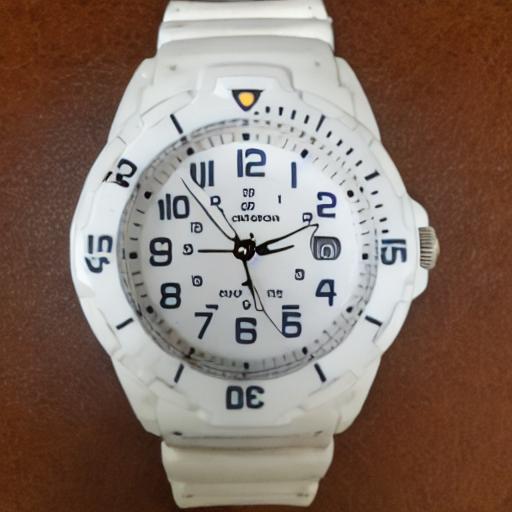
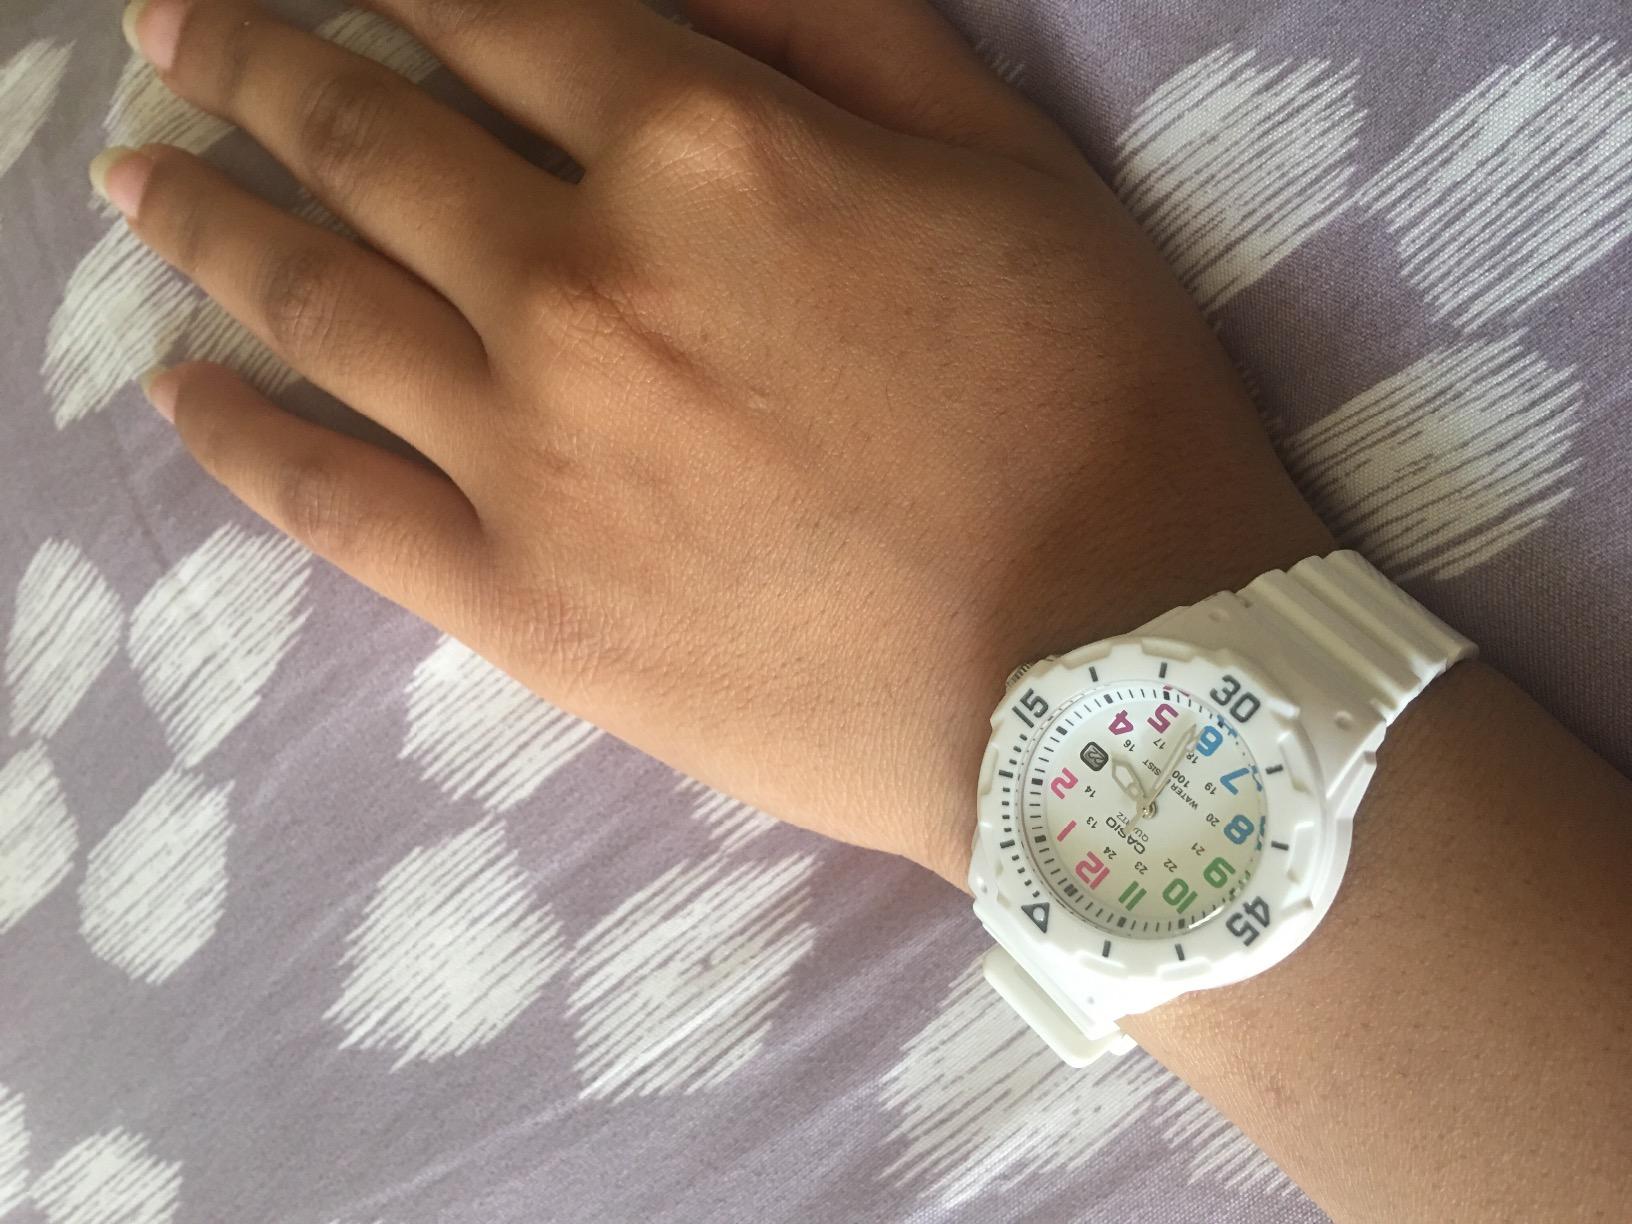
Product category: accessories_watch
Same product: no